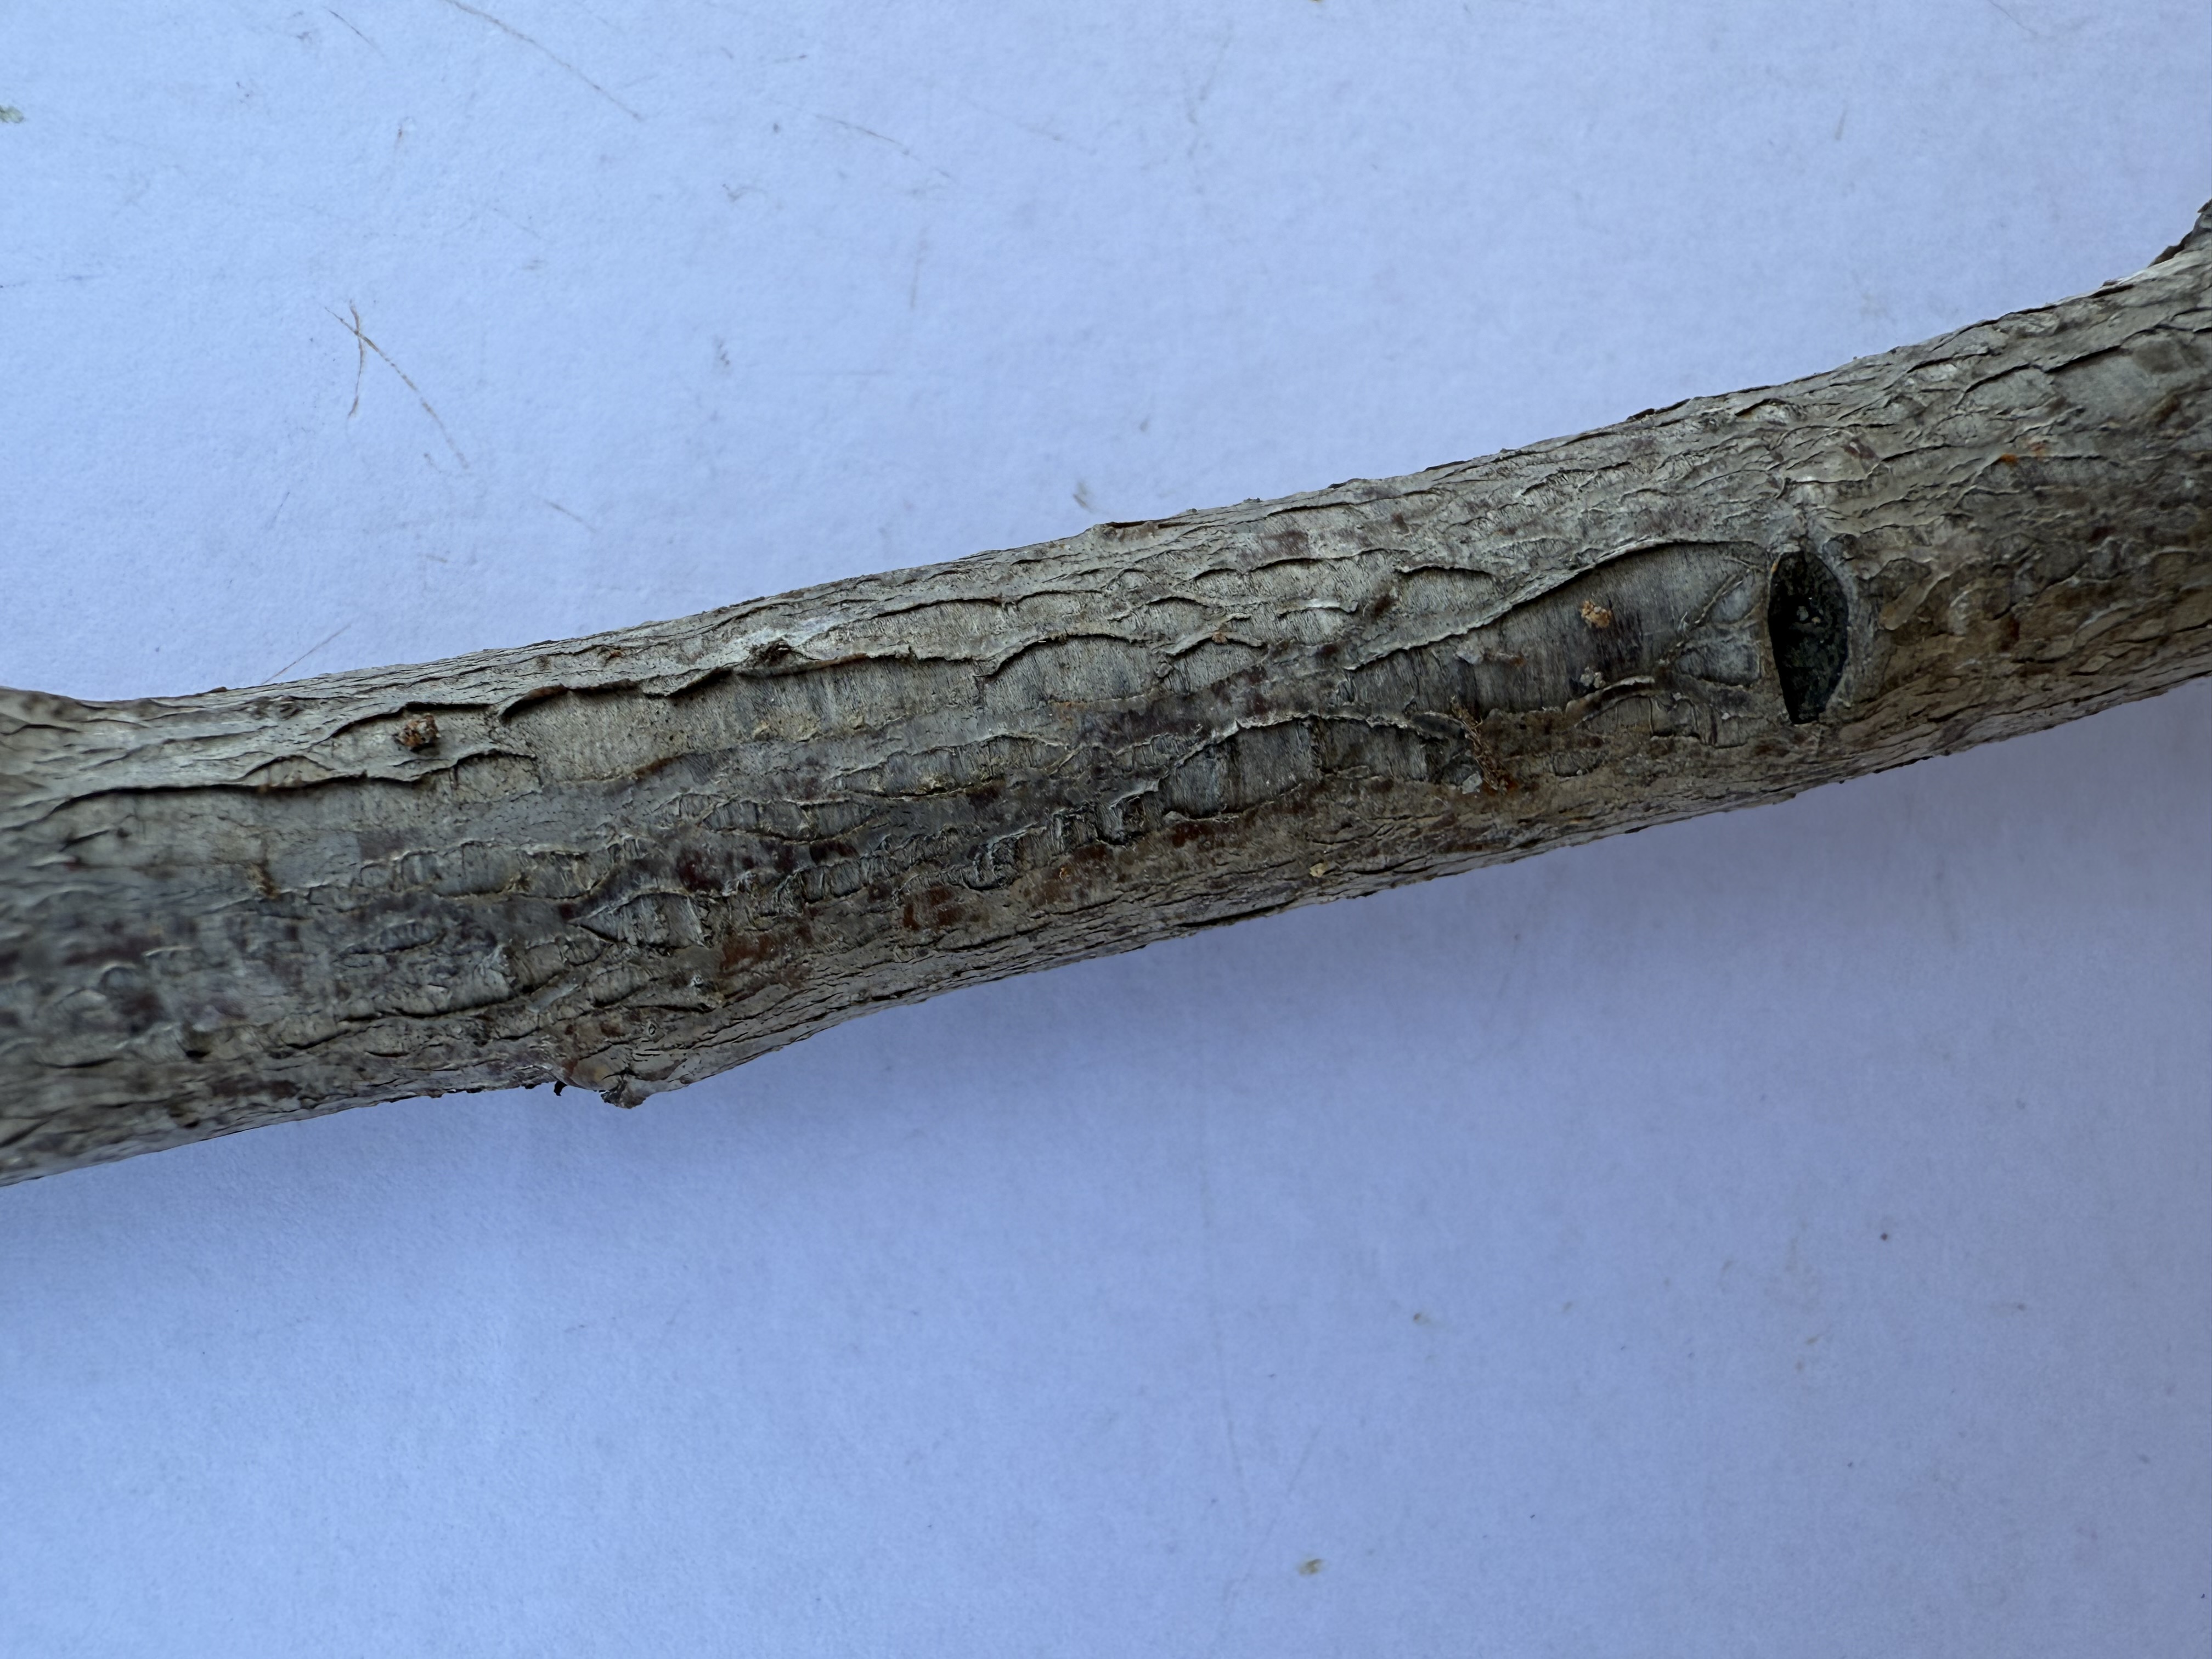
Variety: Hale Peach